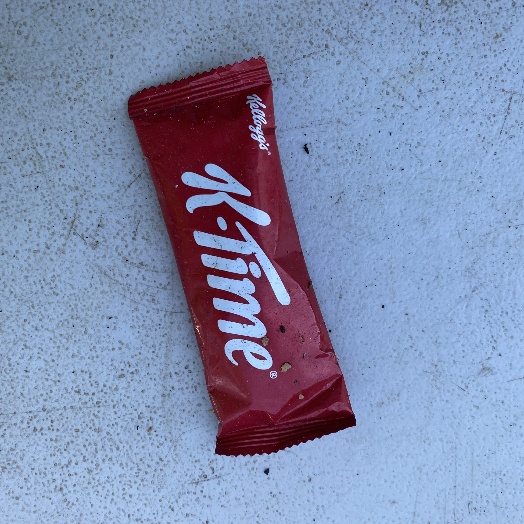
Label: plastics